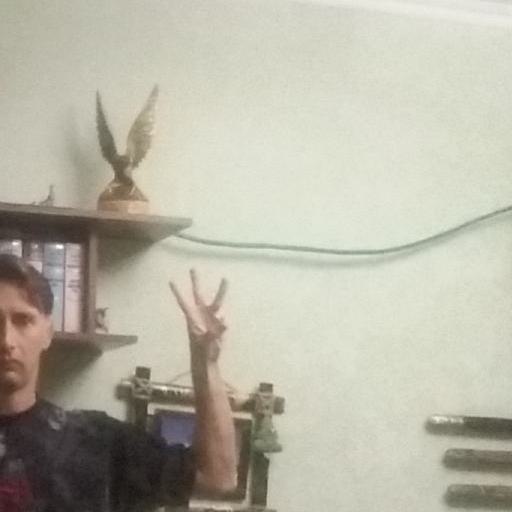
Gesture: three